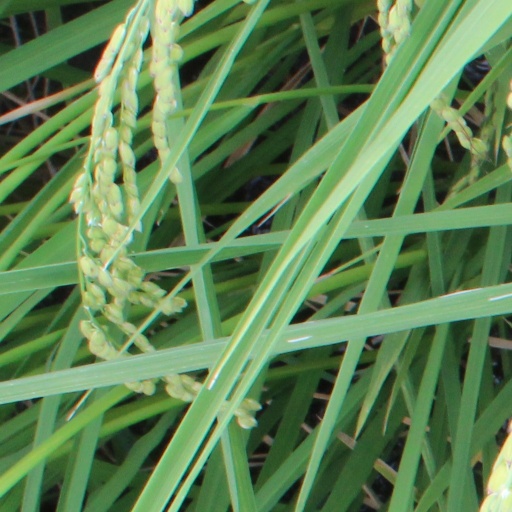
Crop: rice